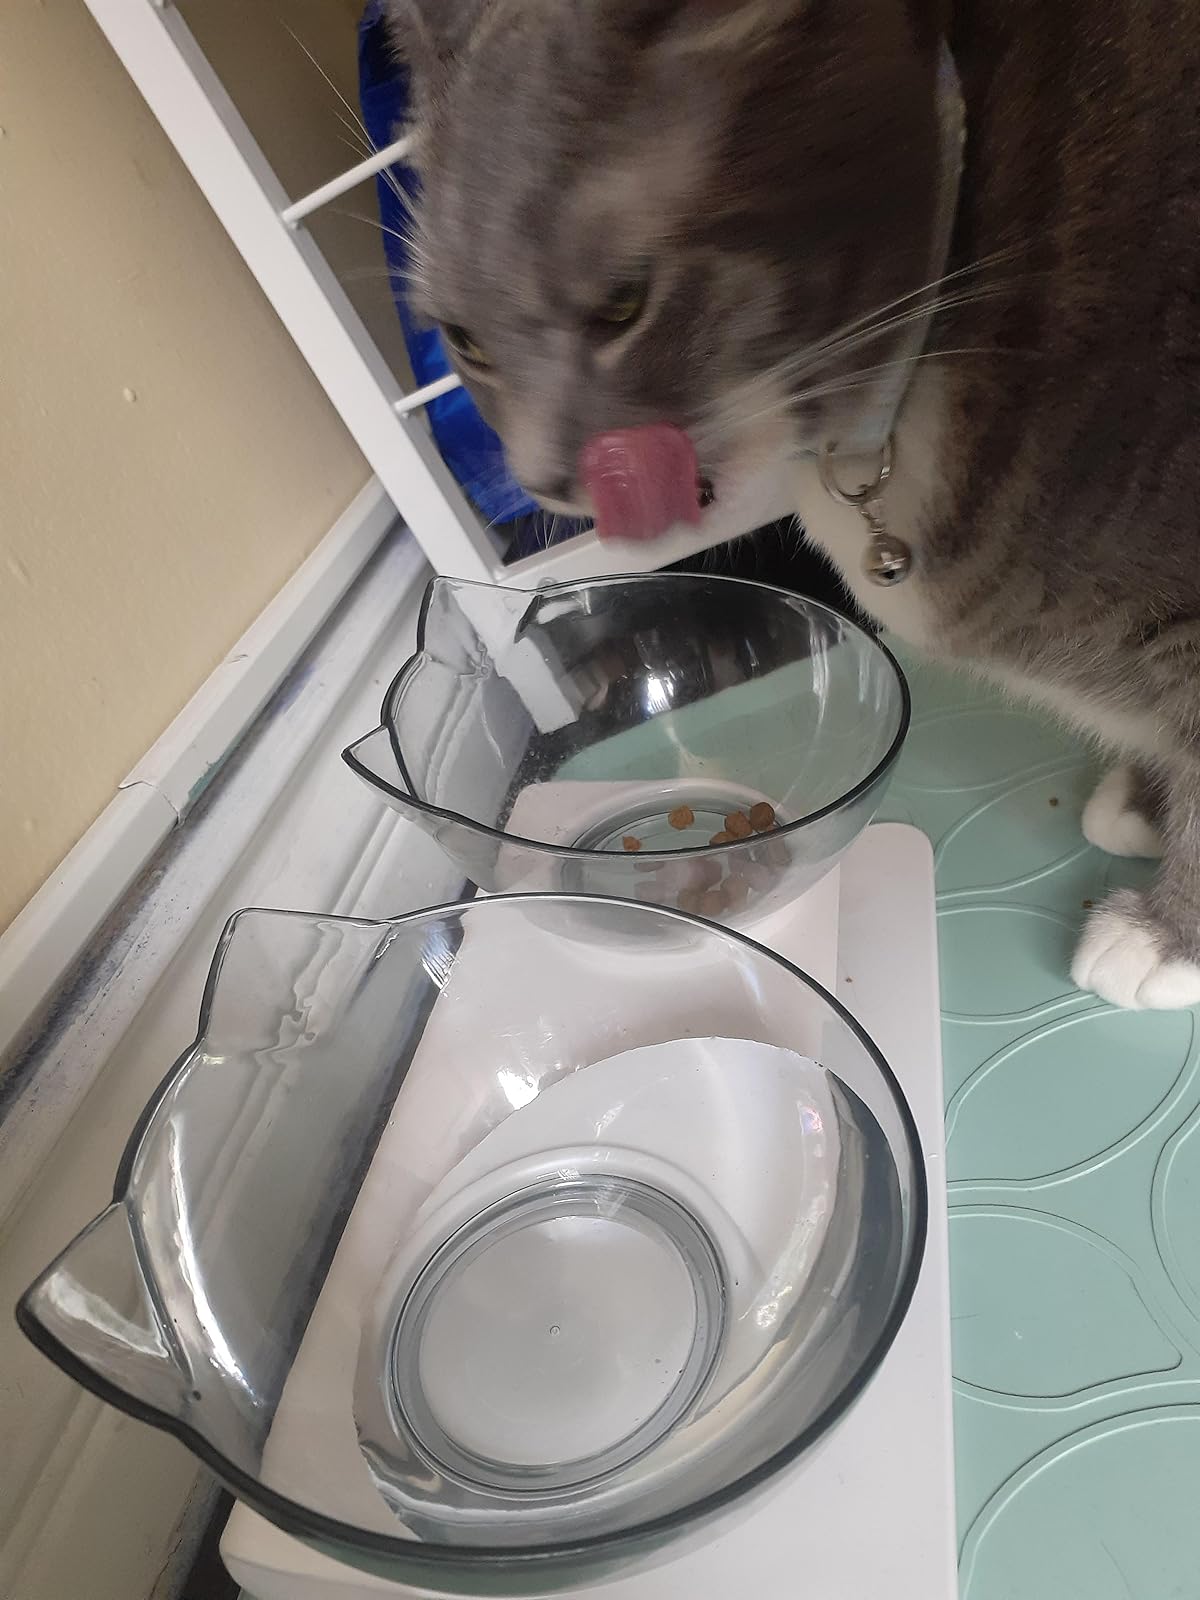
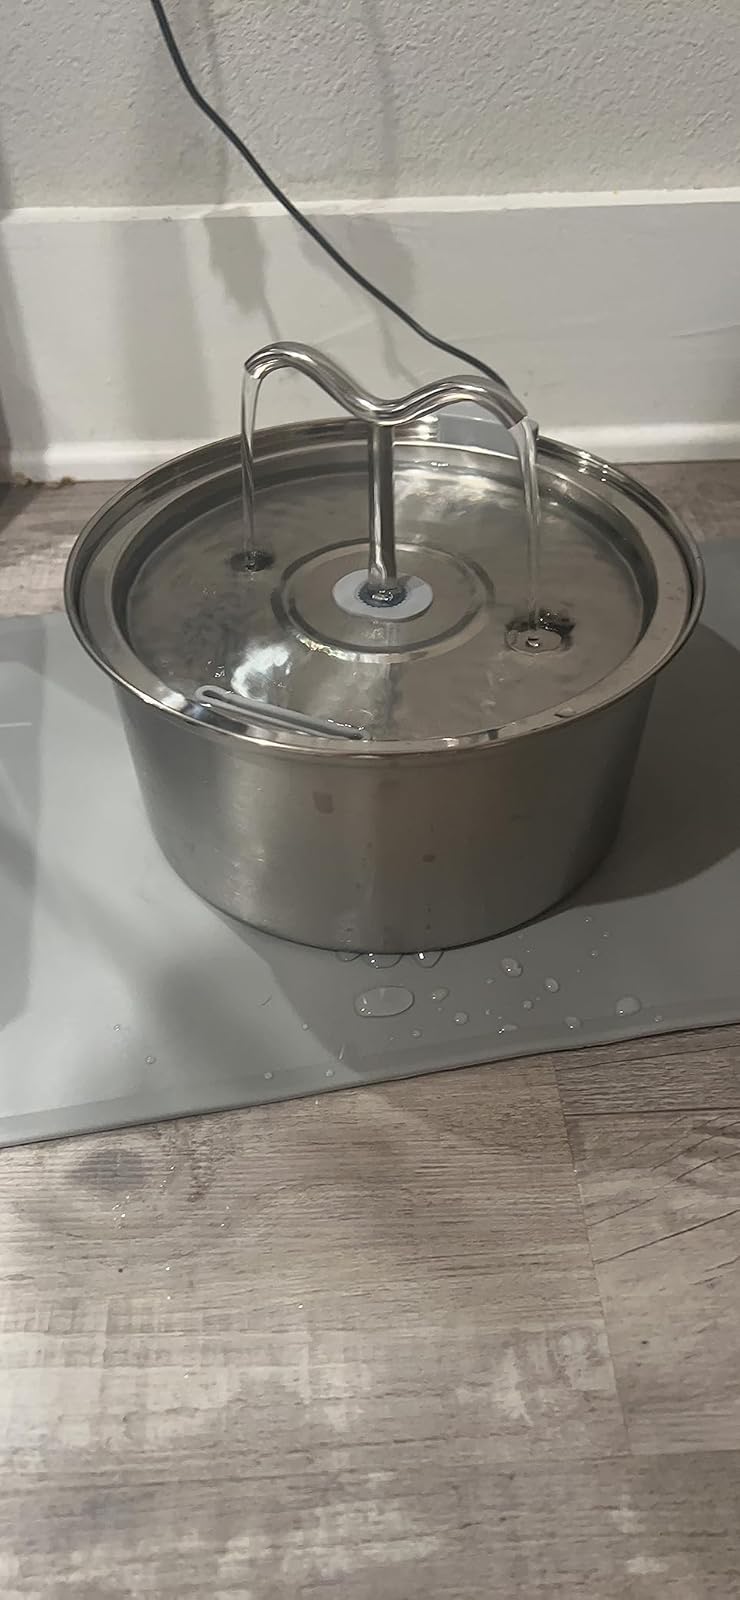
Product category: items_bowl
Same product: no